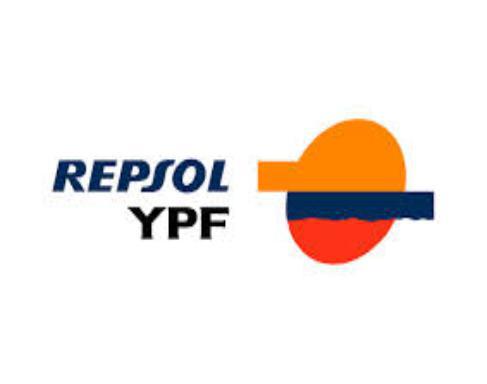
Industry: Others